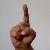
The image shows a hand gesture representing the letter 'D' in Indian Sign Language.